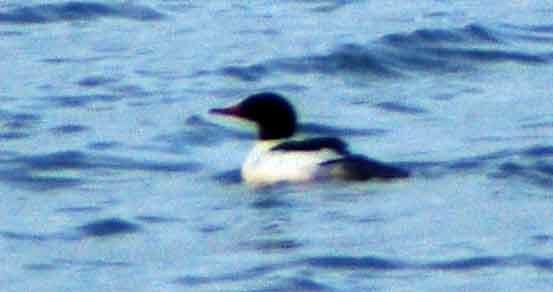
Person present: No